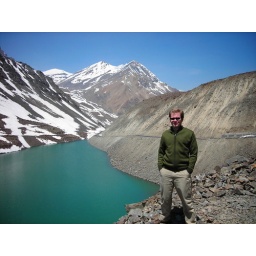
me at a glacial lake near Baralacha La on the Manali-Leh road